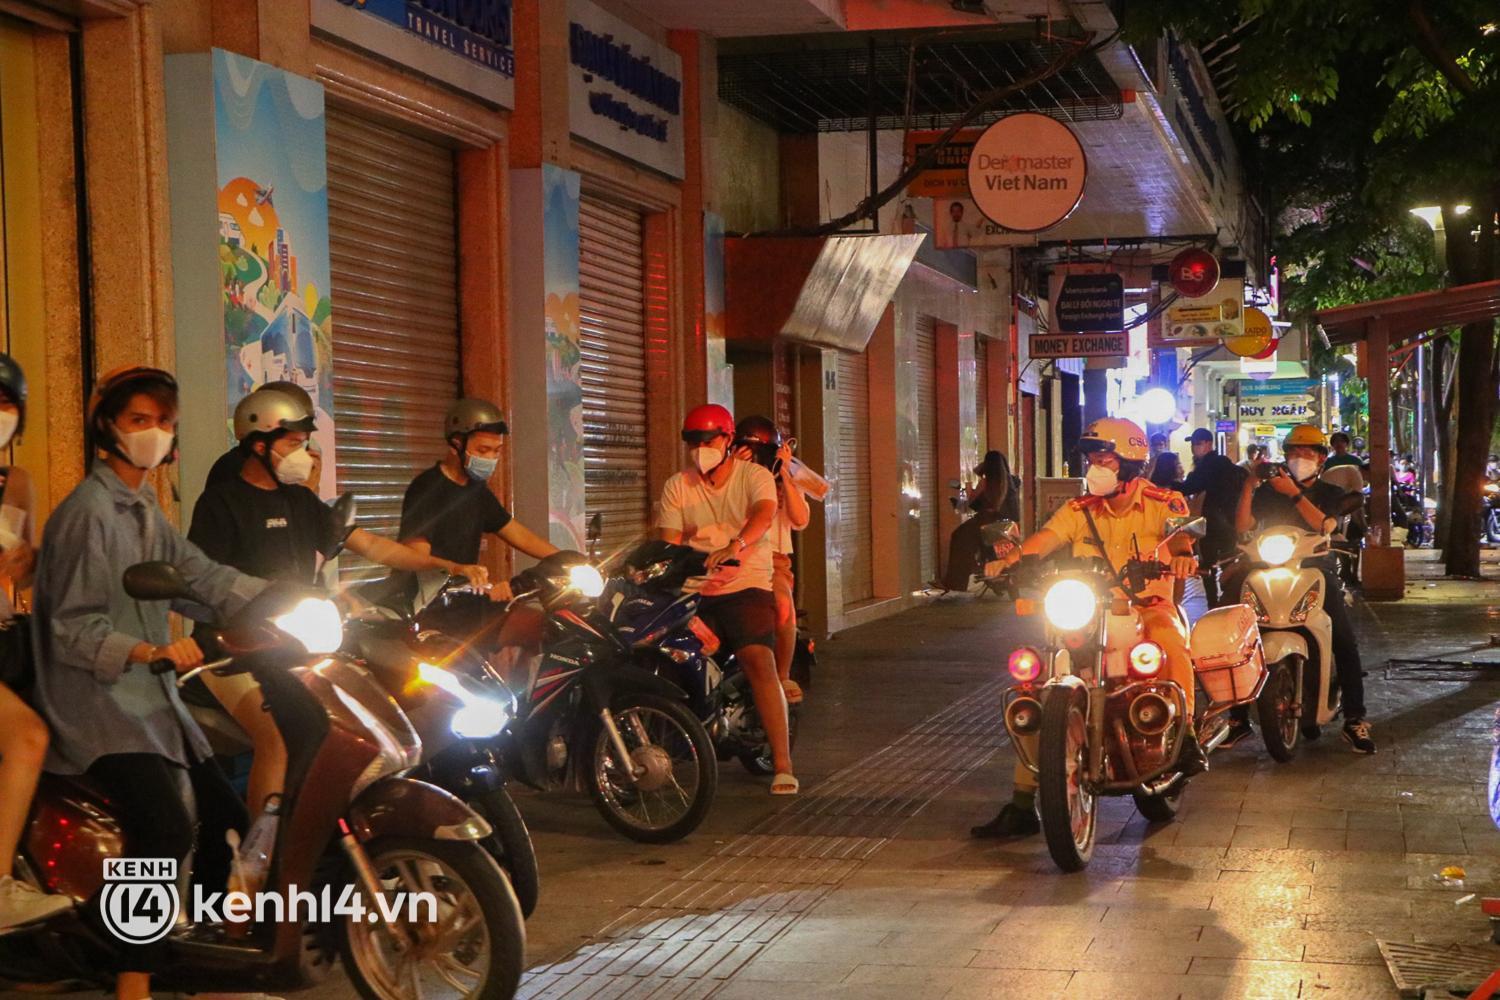
ở trên vỉa hè có sự xuất hiện của một đồng chí cảnh sát giao thông đang điều khiển xe máy